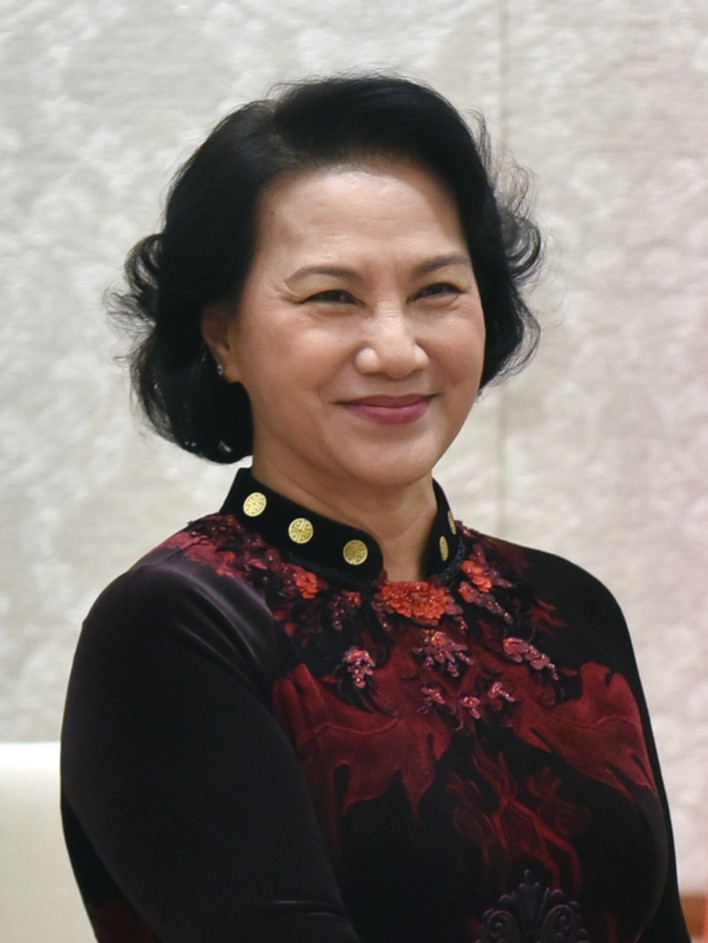
เหงียน ถิ กีม เงิน

กล่องข้อมูล ผู้ดำรงตำแหน่ง|honorific-prefix=Her Excellency|name=Nguyễn Thị Kim Ngân|image=Nguyễn Thị Kim Ngân.jpeg|caption=|office=ประธานสมัชชาแห่งชาติเวียดนาม|นายิกาของสมัชชาแห่งชาติ (เวียดนาม)|ประธานสมัชชาแห่งชาติเวียดนาม|deputy=|successor=|predecessor=Nguyen Sinh Hung|office2=รองประธานสมัชชาแห่งชาติเวียดนามของสมัชชาแห่งชาติ (เวียดนาม)|1blankname2=Chairman|1namedata2=Nguyễn Sinh Hùng|alongside2=|successor2=|office3=สมาชิกของคณะกรรมการบริหารพรรคการเมือง|โปลิตบูโร|office4=Ministry of Labour, Invalids and Social Affairs (Vietnam)|กระทรวงแรงงาน ทหารผ่านศึก และสวัสดิการสังคม|primeminister4=เหงียน เติ๊น สุง|birth_date=|birth_place=จังหวัดเบ๊นแจ รัฐเวียดนาม (ในปัจจุบันคือเวียดนาม)|death_date=|death_place=|party=พรรคคอมมิวนิสต์เวียดนาม เหงียน ถิ กีม เงิน (เกิด 12 เมษายน 1954 ใน จังหวัดเบ๊นแจ ) เป็นนักการเมืองหญิงชาวเวียดนาม ในปัจจุบันดำรงตำแหน่งเป็นประธาน สมัชชาแห่งชาติ (เวียดนาม)|สภาแห่งชาติของเวียดนาม เหงียน ถิ กีม เงินเป็นหนึ่งในสมาชิกกรรมการบริหารพรรคการเมืองรุ่นที่ 12 ของเวียดนาม ซึ่งเหงียน ถิ กีม เงิน อยู่ในอันดับที่สองรองจาก เหงียน ฟู้ จ่อง ซึ่งเป็นเลขาธิการพรรคคอมมิวนิสต์ เหงียน ถิ กีม เงิน เคยดำรงตำแหน่งรองประธานสมัชชาแห่งชาติ (เวียดนาม)|สมัชชาแห่งชาติของเวียดนามĐảng cộng sản Việt Nam, chặng đường qua hai thế kỷ 2006 - Page 705 "NGUYỄN THỊ KIM NGÂN I 12-4-1954 : Xă Châu Hòa, huyện Giông Trôm, tinh Bến Tre Uy viên Ban Chấp hành Trung ương ..." และเป็นประธานของสมัชชาแห่งชาติ (เวียดนาม)|สมัชชาแห่งชาติของเวียดนาม เมื่อวันที่ 31 มีนาคม 2559 แทนที่เหงียนซินฮุง
== อ้างอิง ==

หมวดหมู่:บุคคลที่ยังมีชีวิตอยู่
หมวดหมู่:บุคคลที่เกิดในปี พ.ศ. 2497
หมวดหมู่:การเมืองเวียดนาม